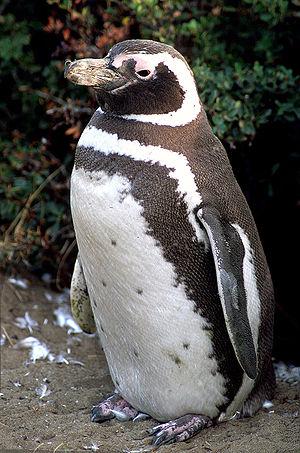
Étant donnée l'immensité territoriale du pays et les variétés climatiques dues à des facteurs divers comme l'extension longitudinale de l'Argentine du nord au sud, les grandes différences d'altitude, le niveau des précipitations et de l'évaporation, les types de sols etc. le territoire de l'Argentine possède une grande quantité de biomes et de